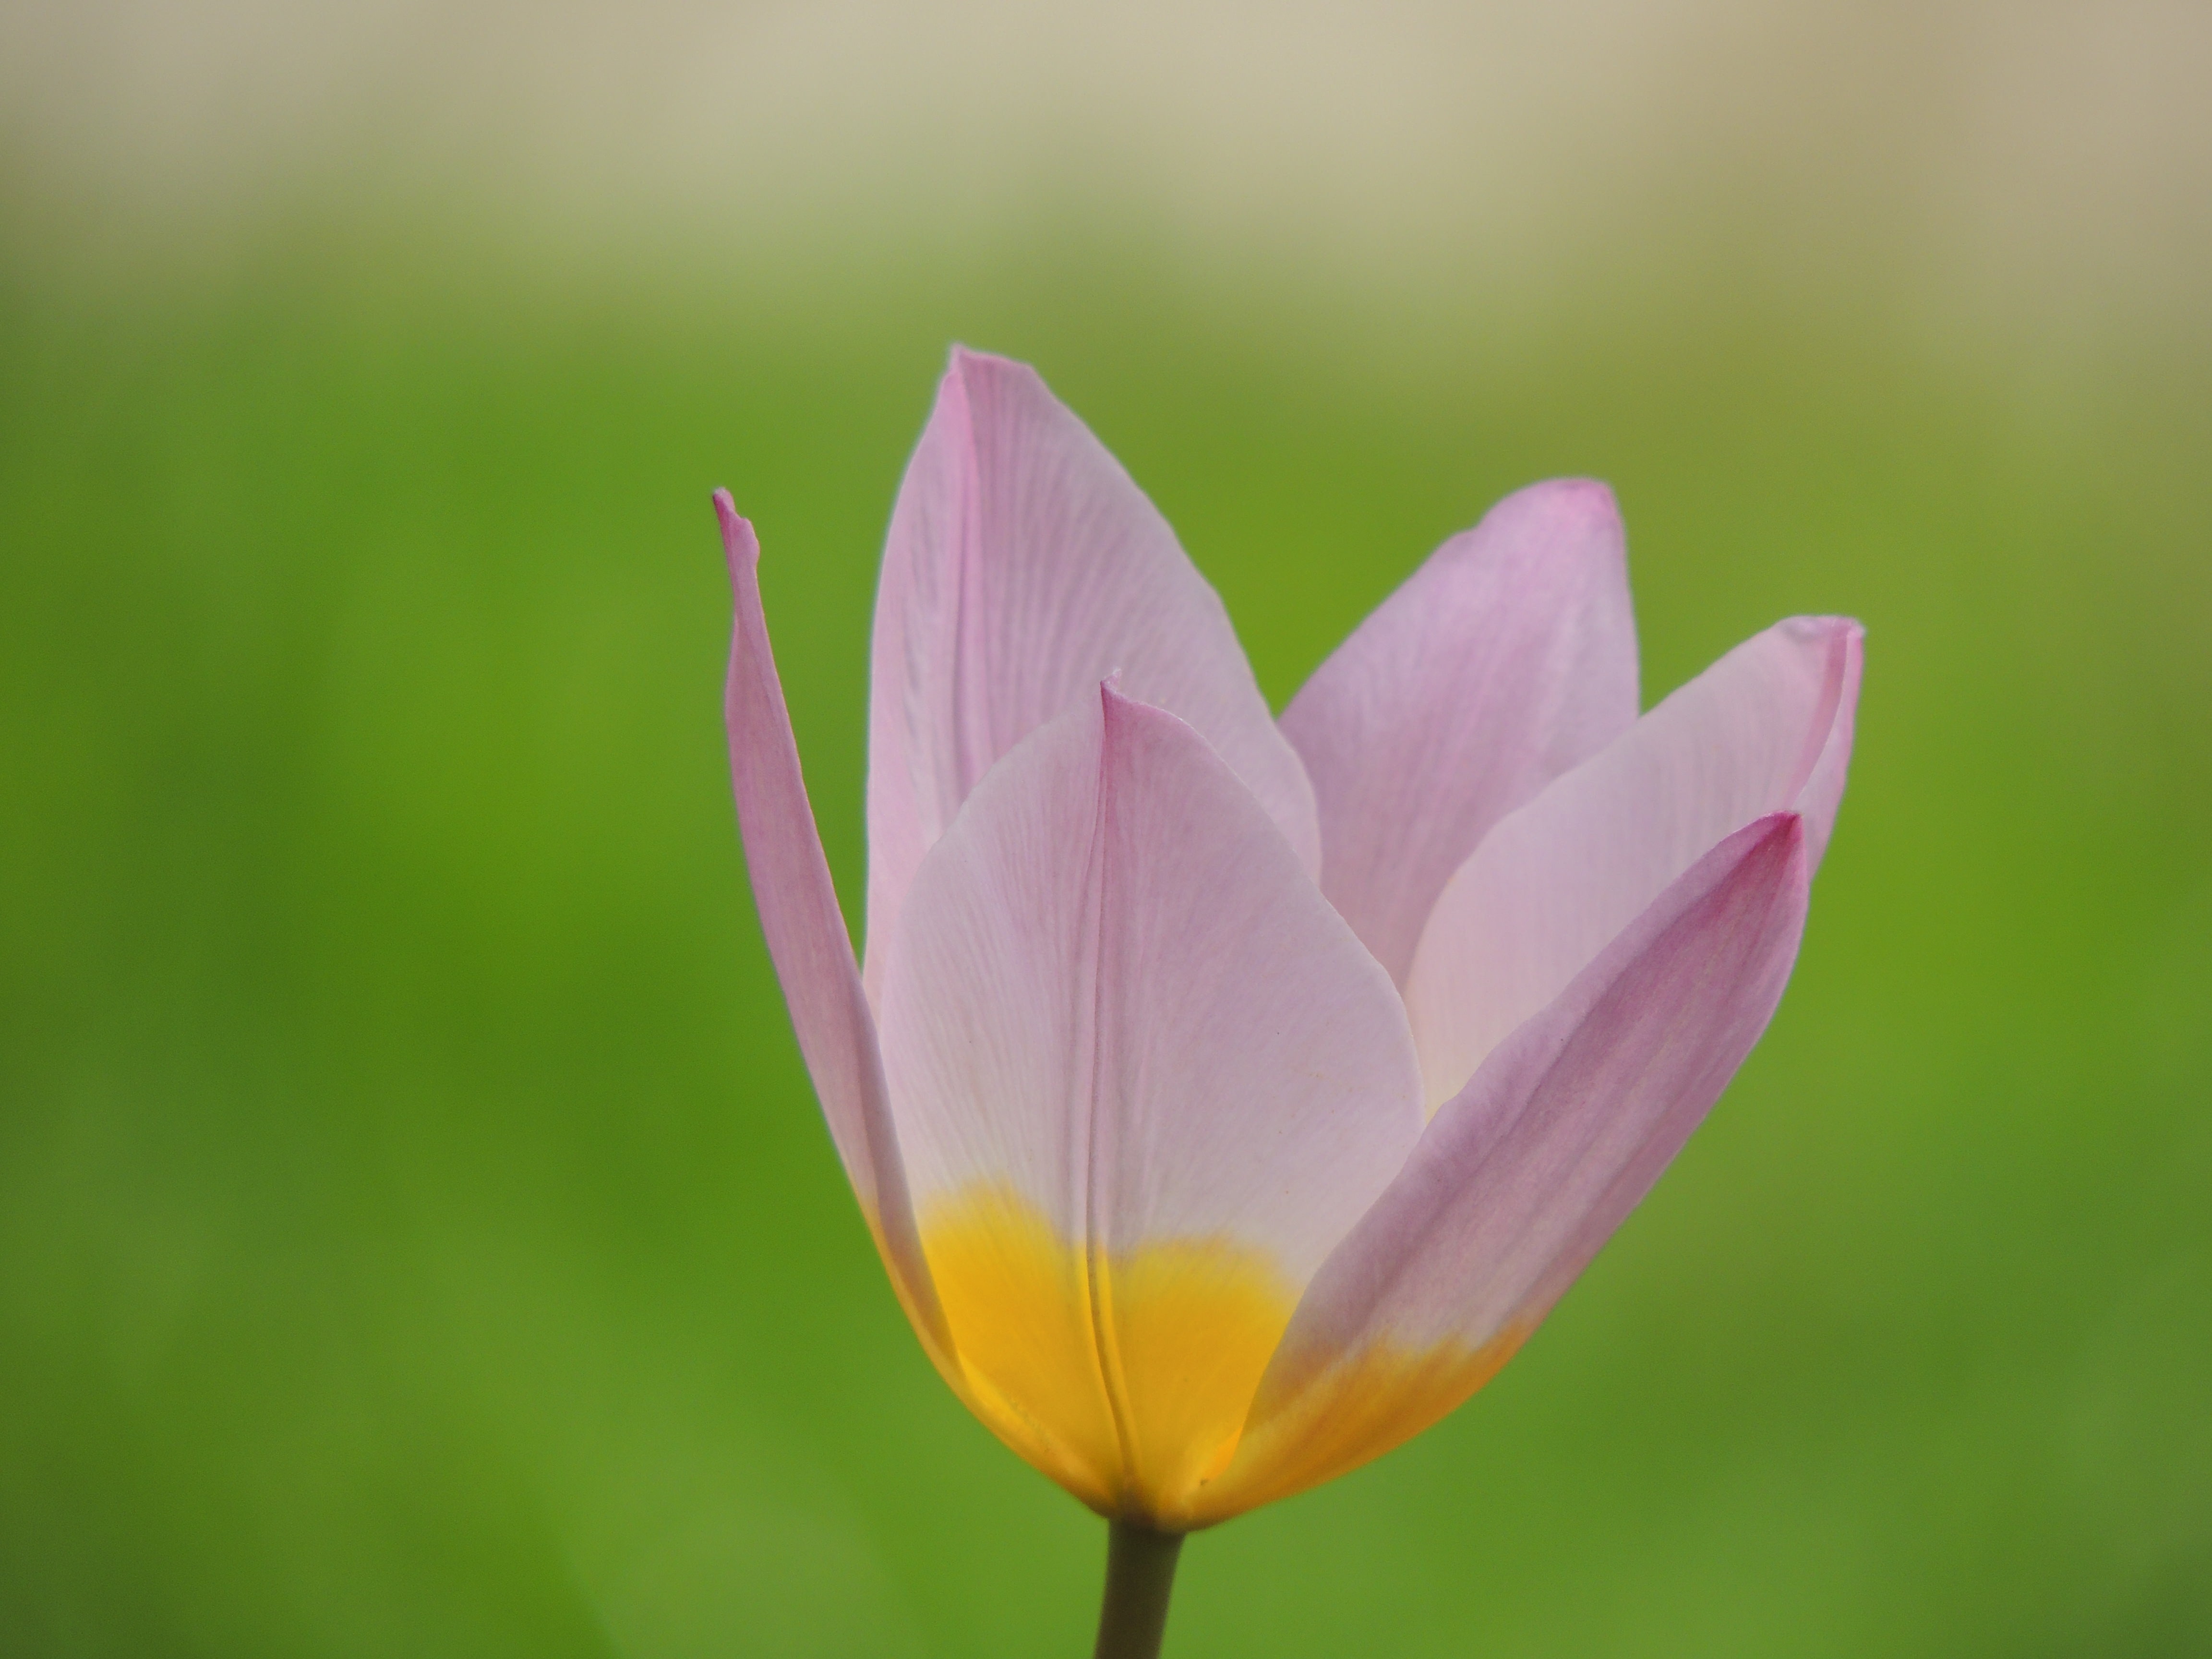
nature, blossom, plant, flower, purple, petal, bloom, green, pink, sacred lotus, aquatic plant, flora, wildflower, close up, leaves, lotus, lily, calyx, macro photography, flowering plant, plant stem, land plant, lotus family